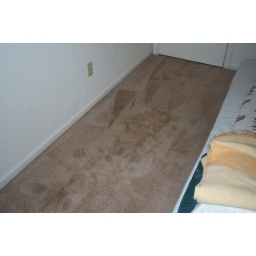
Townhouse in Virginia beach after the floor (broken pipe) in December of 2005.